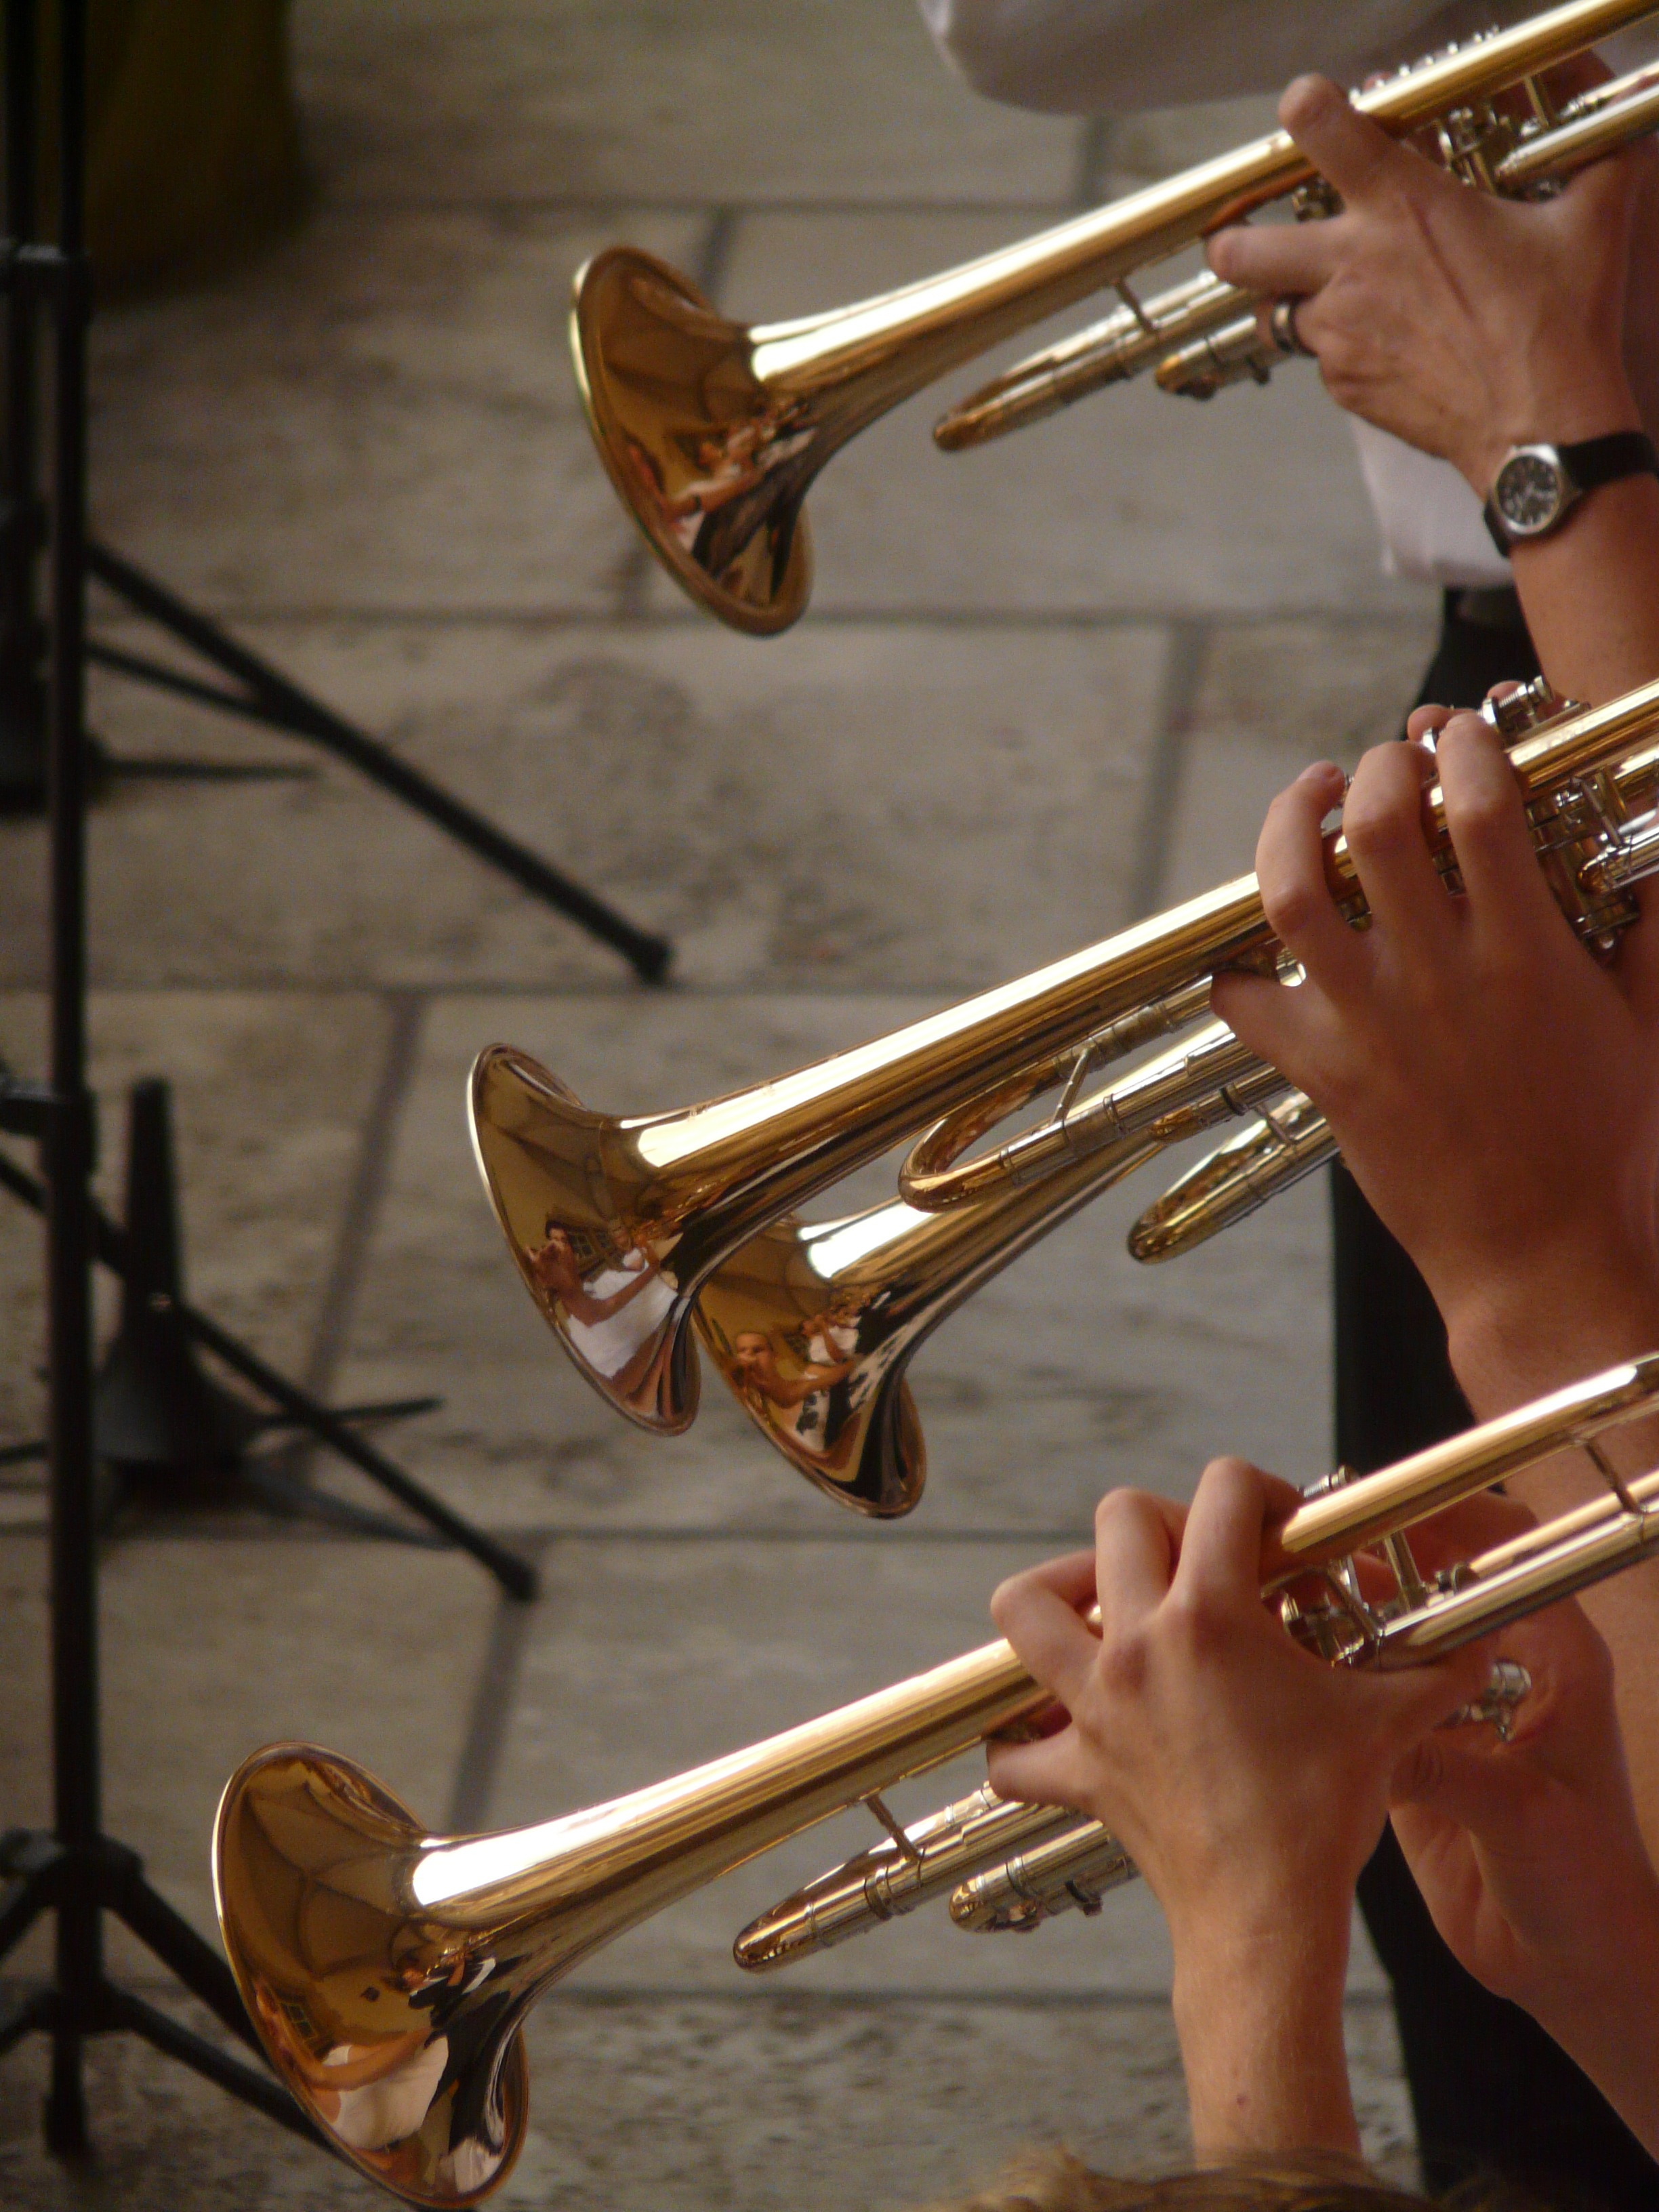
music, concert, horn, instrument, musician, musical instrument, trombone, violin, trumpet, tuba, bass guitar, violinist, wind instrument, classical music, brass instrument, string instrument, bowed string instrument, viol, sousaphone, baritone saxophone, euphonium, violist, trumpet player, types of trombone